Downtown Independent

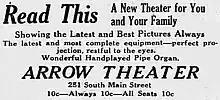
1925 advertisement for the new Arrow Theater

The first theater on the site of the current Downtown Independent opened in 1924 as the Arrow Theater. The original owner, George Carpenter, had commissioned John E. Kunst to design a picture theater. The building included a pipe organ, two stores and auditorium seating for 500.